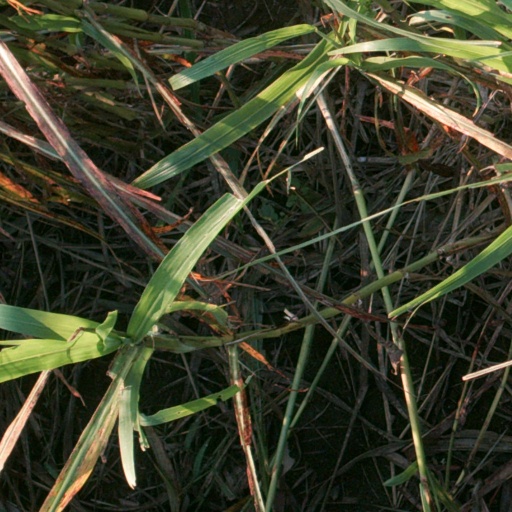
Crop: sorghum